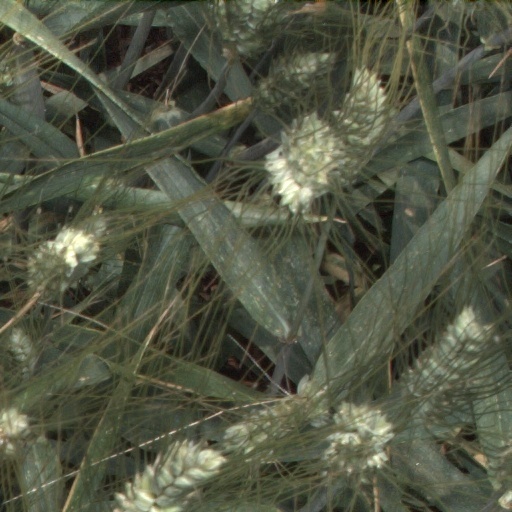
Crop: wheat